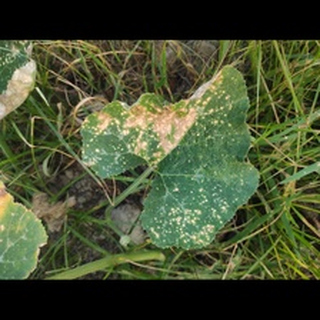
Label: pumpkin_powdery_mildew